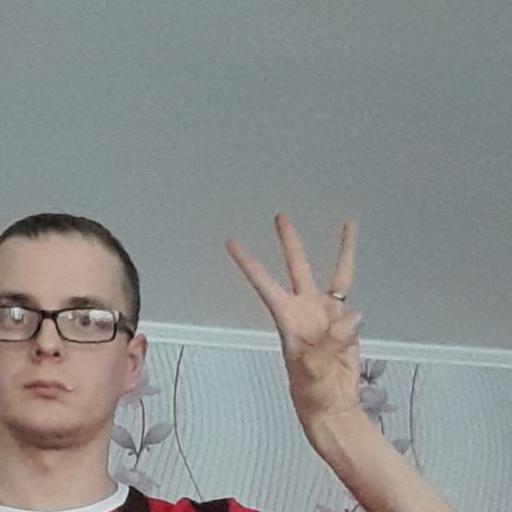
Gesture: three